1989 Karnataka Legislative Assembly election

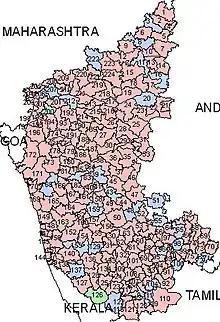
Karnataka Legislative Assembly constituencies (1978-2008)

The 1989 Karnataka Legislative Assembly election was held in the Indian state of Karnataka to elect 224 members of the Karnataka Legislative Assembly. The Indian National Congress rode back to power with a huge majority.